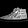
Label: Sneaker